Shropshire

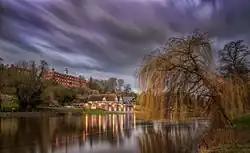
Shrewsbury School, with its boathouse on the River Severn in the foreground

The climate of Shropshire is moderate. Rainfall averages 760 to 1,000 mm (30 to 40 in), influenced by being in the rainshadow of the Cambrian Mountains from warm, moist frontal systems of the Atlantic Ocean which bring generally light precipitation in Autumn and Spring. The hilly areas in the south and west are much colder in the winter, due to their high elevation, they share a similar climate to that of the Welsh Marches and Mid-Wales. The flat northern plain in the north and east has a similar climate to that of the rest of the West Midlands.